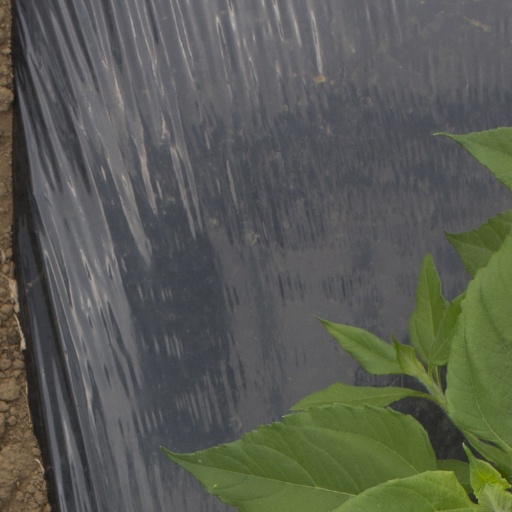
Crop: Jerusalem artichoke